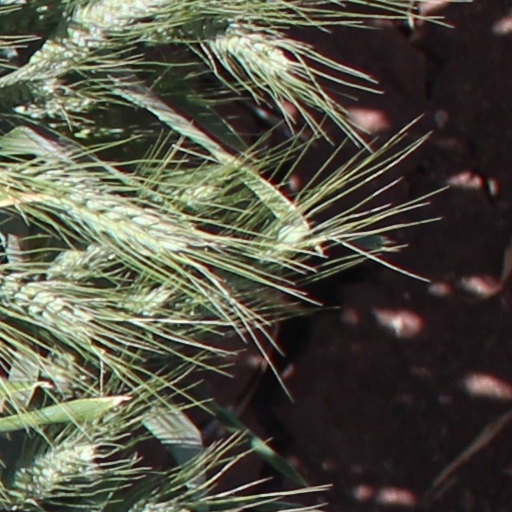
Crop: wheat